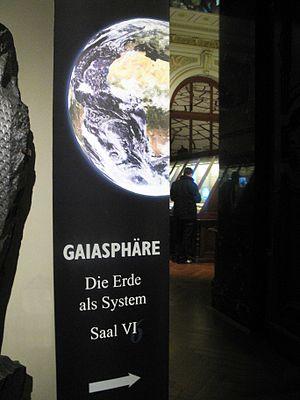
Département de Géonomie (Gaïasphère), NHM Vienne, photo S.I.Cepleanu
L’éducation à l’environnement et au développement durable, souvent associée aux notions d’écocitoyenneté, de formation et de diffusion de la culture scientifique, est un courant pédagogique qui s’enracine dans des mouvements anciens tels que l’éducation nouvelle, l’écologie humaine, l'éducation populaire ou la « Société des Amis de la Nature » de Pierre Bovet et qui vise à changer les pratiques de l’humanité en matière d’utilisation et de gestion des ressources de la Terre.
Le musée d'histoire naturelle de Vienne, en allemand Naturhistorisches Museum Wien, est l’un des plus grands musées autrichiens. Il a été ouvert en 1889, soit deux ans avant le musée d'Histoire de l'Art, qui lui fait face. Les deux musées ont la même façade et se distribuent de part et d’autre de la place Marie Thérèse. Il a été construit pour abriter les très riches collections d’histoire naturelle des Habsbourg.
La géonomie est la science des rapports entre les sociétés humaines et leur environnement naturel. Aujourd’hui on utilise plutôt, pour la partie générale, les locutions « approche systémique », « éco-citoyenneté », « éco-géographie », « ethnoécologie » et/ou « éco-anthropologie », et pour la partie appliquée les dénominations de « gestion intégrée », d’« économie écologique », de « bio-économie » et de « développement durable », ou encore des acronymes comme « STI-2D ».